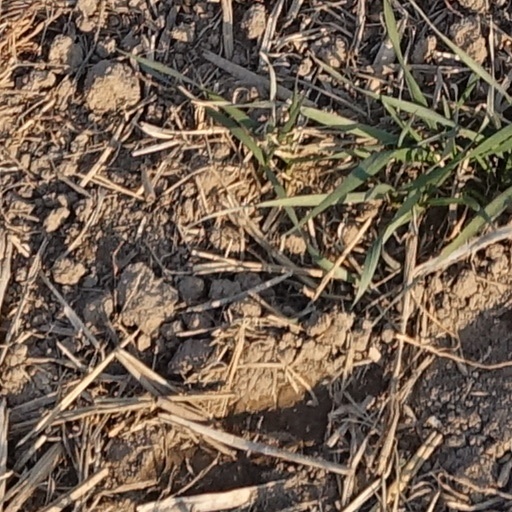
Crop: wheat